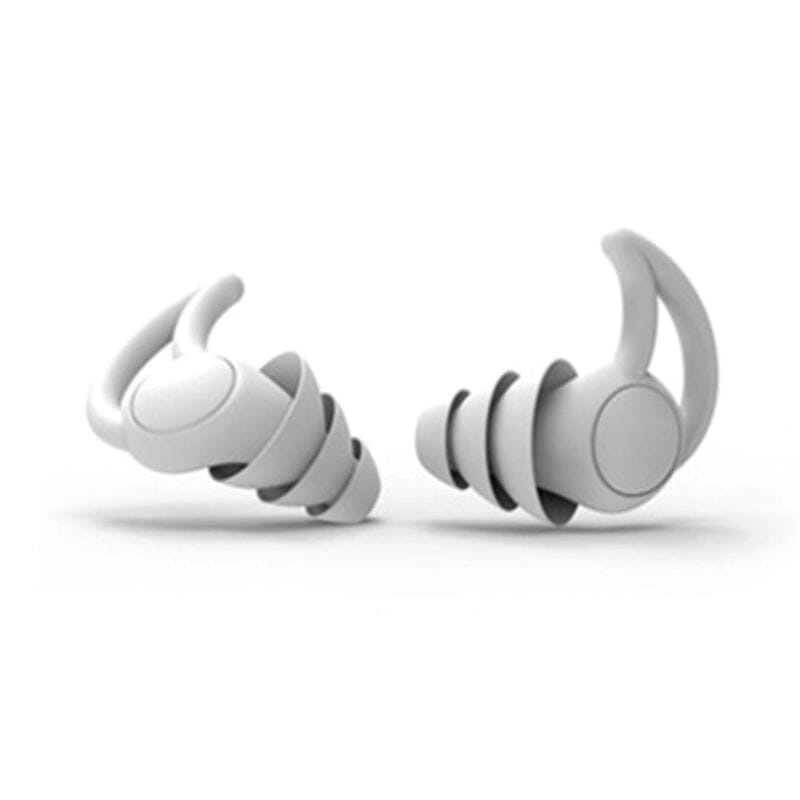
Abafador Auricular para Dormir - SleepBuds
Brand: Neomundo
Conheça o fim da insônia e noites mal dormidas! Quantas vezes você passou noites em claro, porque o seu vizinho não parava com a festa e som alto? Com este protetor de ouvido para dormir, seu descanso não será prejudicado por conta dos barulhos externos. 3 Camadas em Silicone Com 3 camadas protetoras, este tampão de ouvido bloqueia todos os sons externos e impede que você seja acordado. É ideal para quem vive em um ambiente onde o barulho é constante. Design Discreto e Eficaz Com o Protetor Auricular para Dormir, você pode se desconectar do mundo e aproveitar momentos de relaxamento e tranquilidade. Além disso, seu design discreto e compacto torna-o perfeito para levar em viagens, permitindo que você tenha o melhor sono possível em qualquer lugar. Benefícios: ✅ Descanso revigorante; ✅ Sensação de calma e tranquilidade; ✅ Redução do estresse e ansiedade; ✅ Promova seu bem-estar; ✅ Bloqueia ruídos e barulhos externos; ✅ Não fica escapando da sua orelha durante a noite. Especificações: Protetor auricular de silicone. Ideal para dormir / meditar / estudar / trabalhar. Cores: Preto / Branco / Vermelho. Item incluso: 1x Abafador Auricular para Dormir - SleepBuds
Category: Health & Beauty > Personal Care > Ear Care > Earplugs